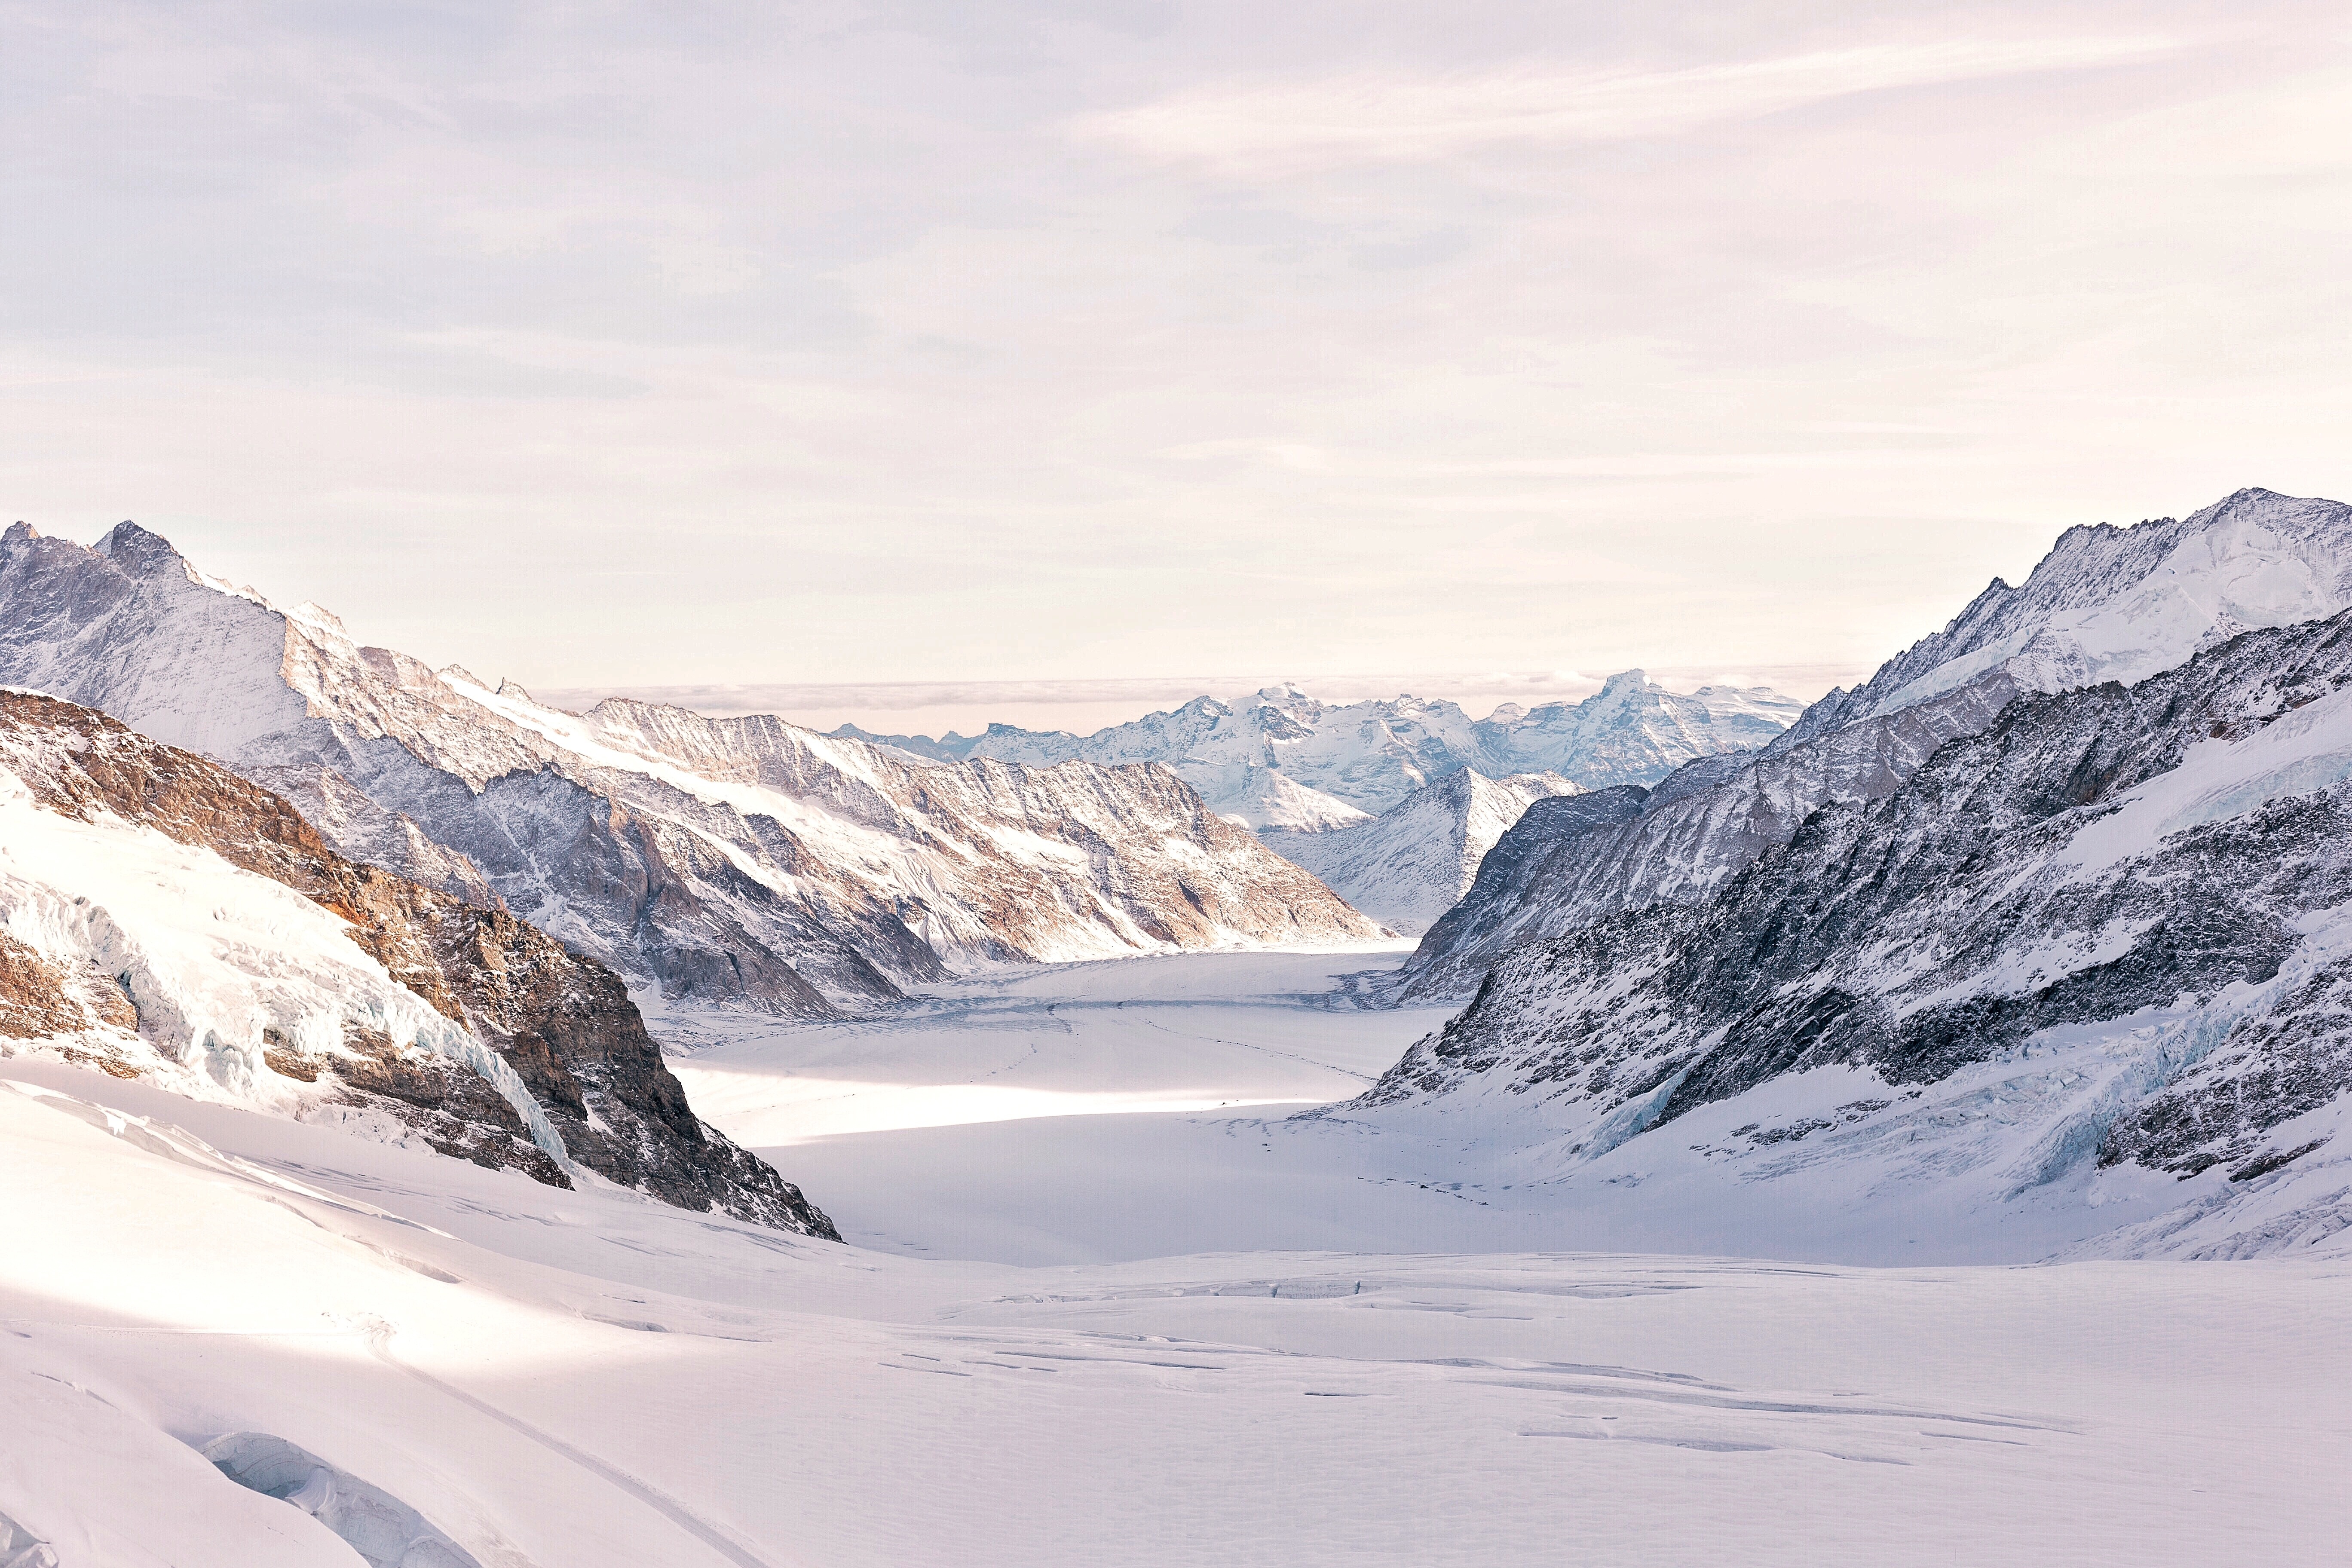
mountain, snow, winter, mountain range, glacier, weather, arctic, season, ridge, alps, plateau, piste, landform, ski touring, ski mountaineering, mountainous landforms, glacial landform, geological phenomenon